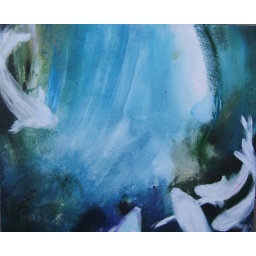
I painting this painting so that it appears these fish are swimming under a cascade of falling water.